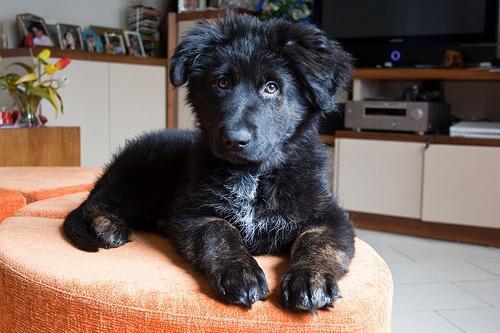
newfoundland